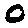
Label: 0